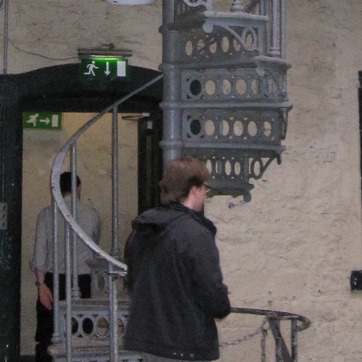
Material: hair